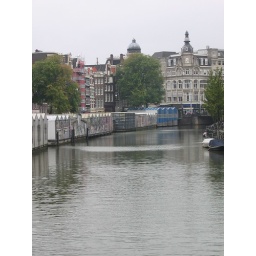
Floating flower market in Amsterdam